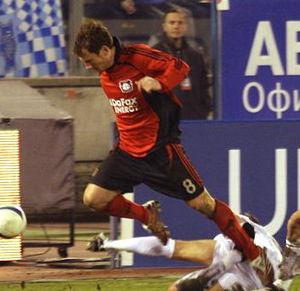
Slawomir Paul Freier est un footballeur allemand né le 26 juillet 1979 à Bytom en Pologne. Il évolue au poste de milieu de terrain mais peut également jouer en tant défenseur. Il est aujourd'hui retraité, ayant mis un terme a sa carrière en 2014.